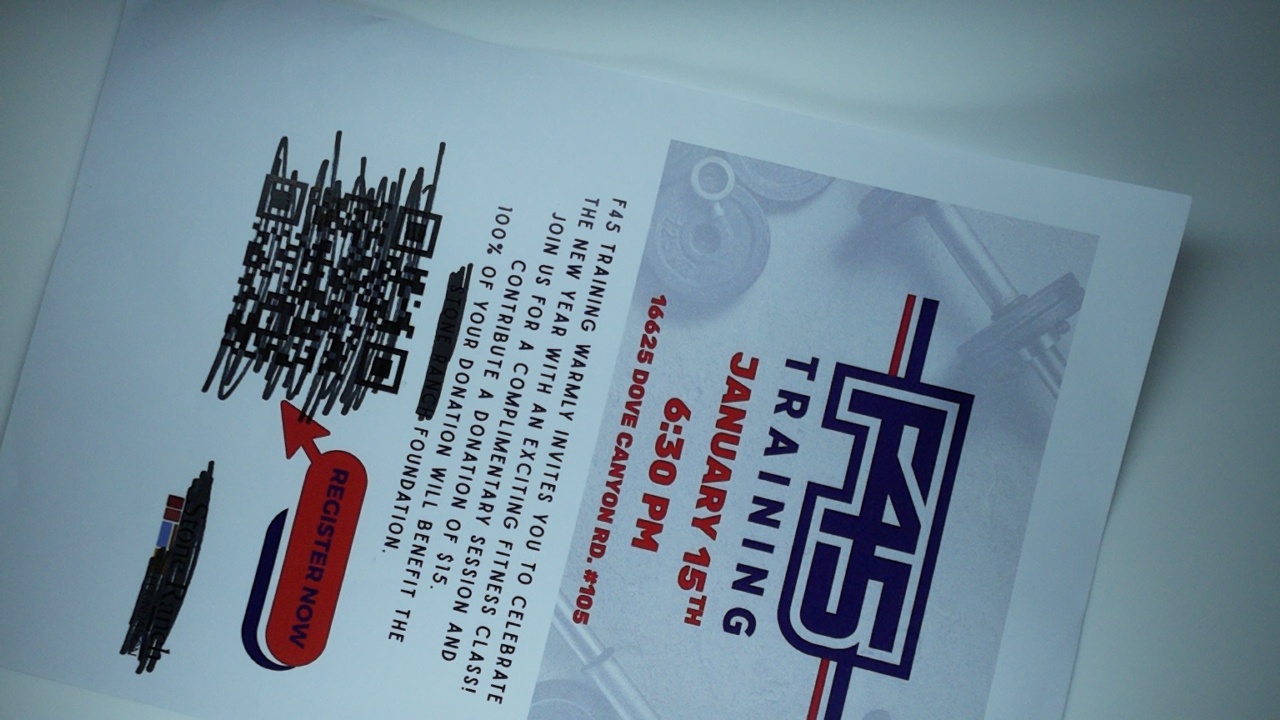
Label: recycle